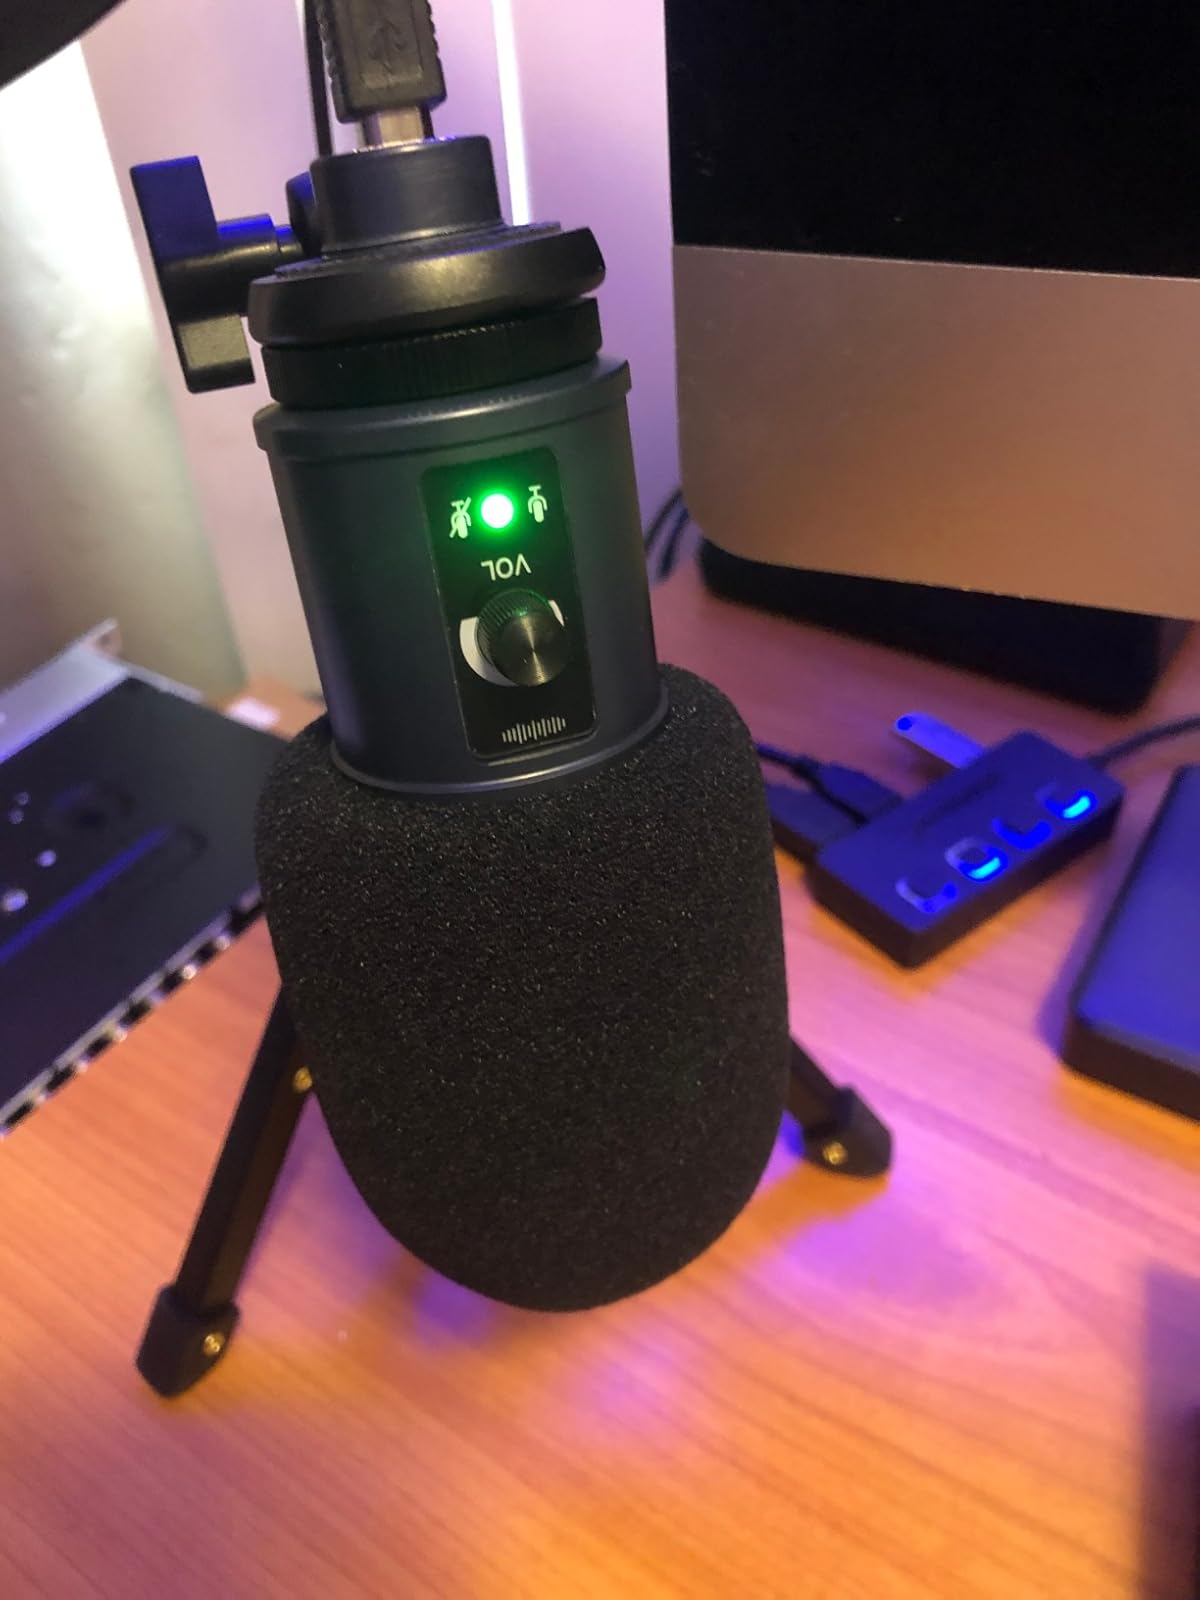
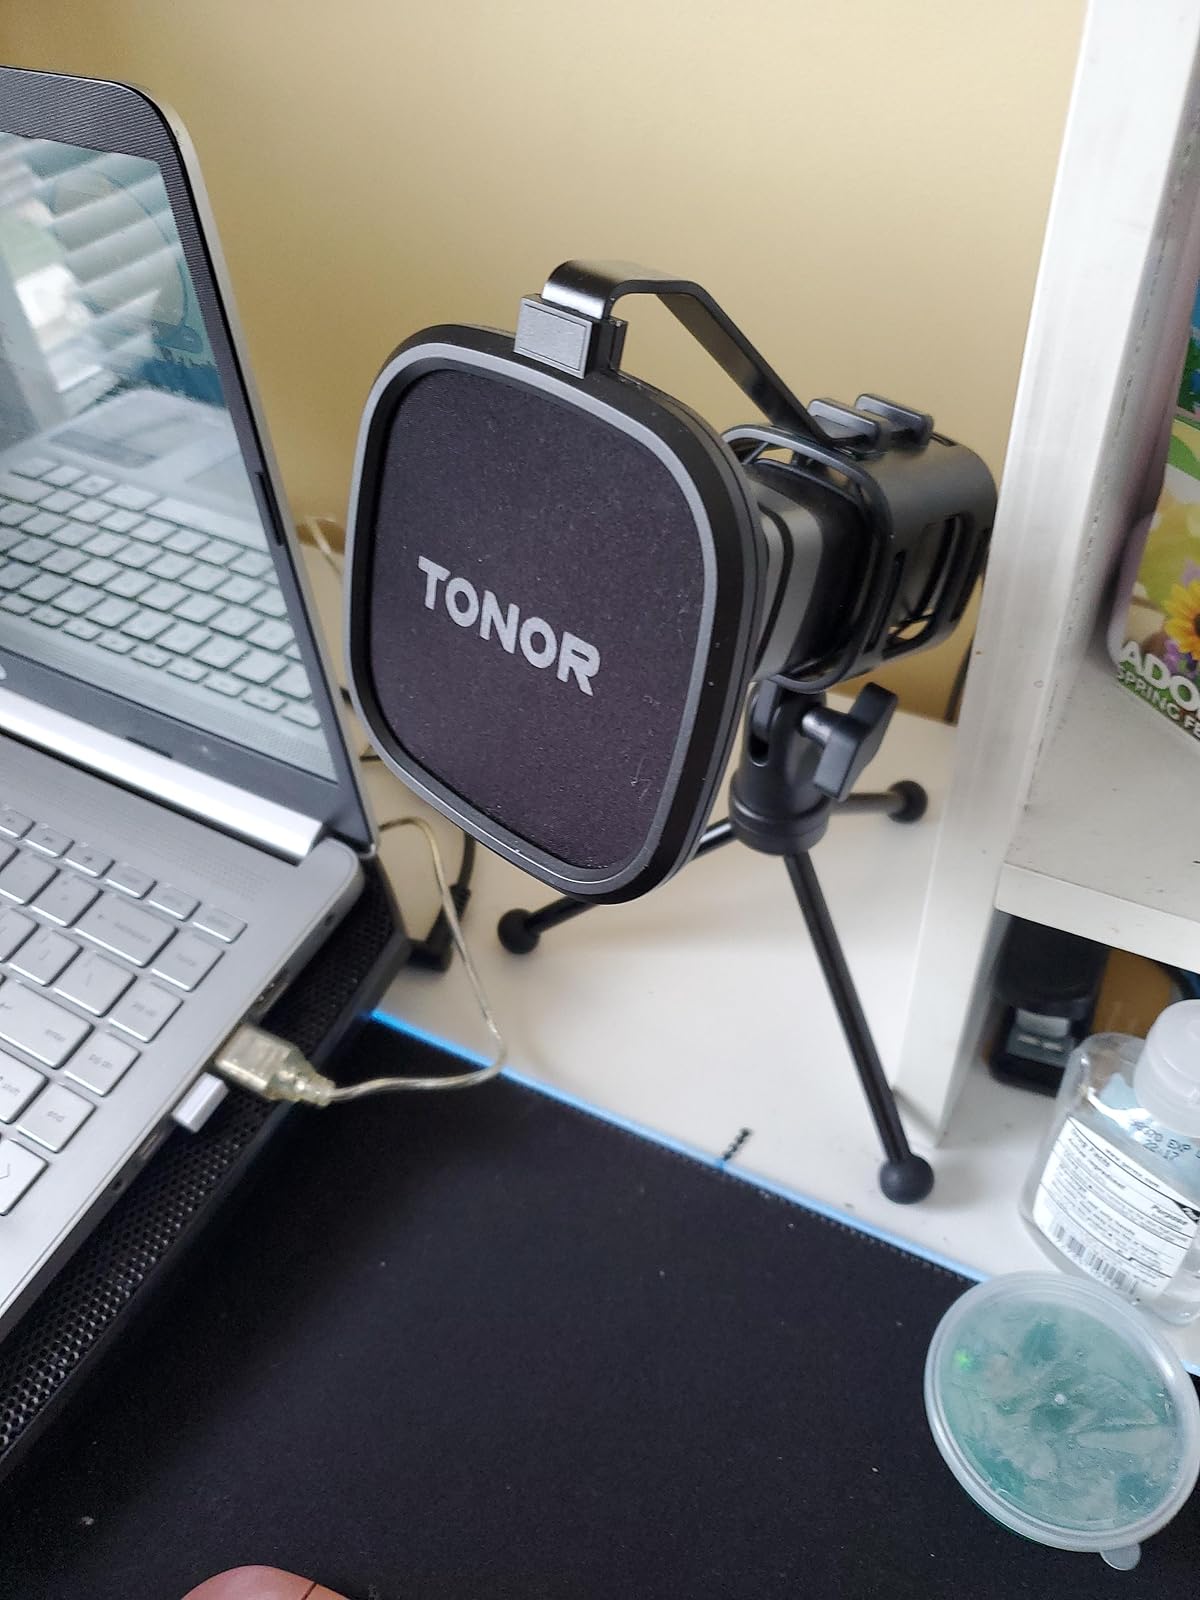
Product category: microphone
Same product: no